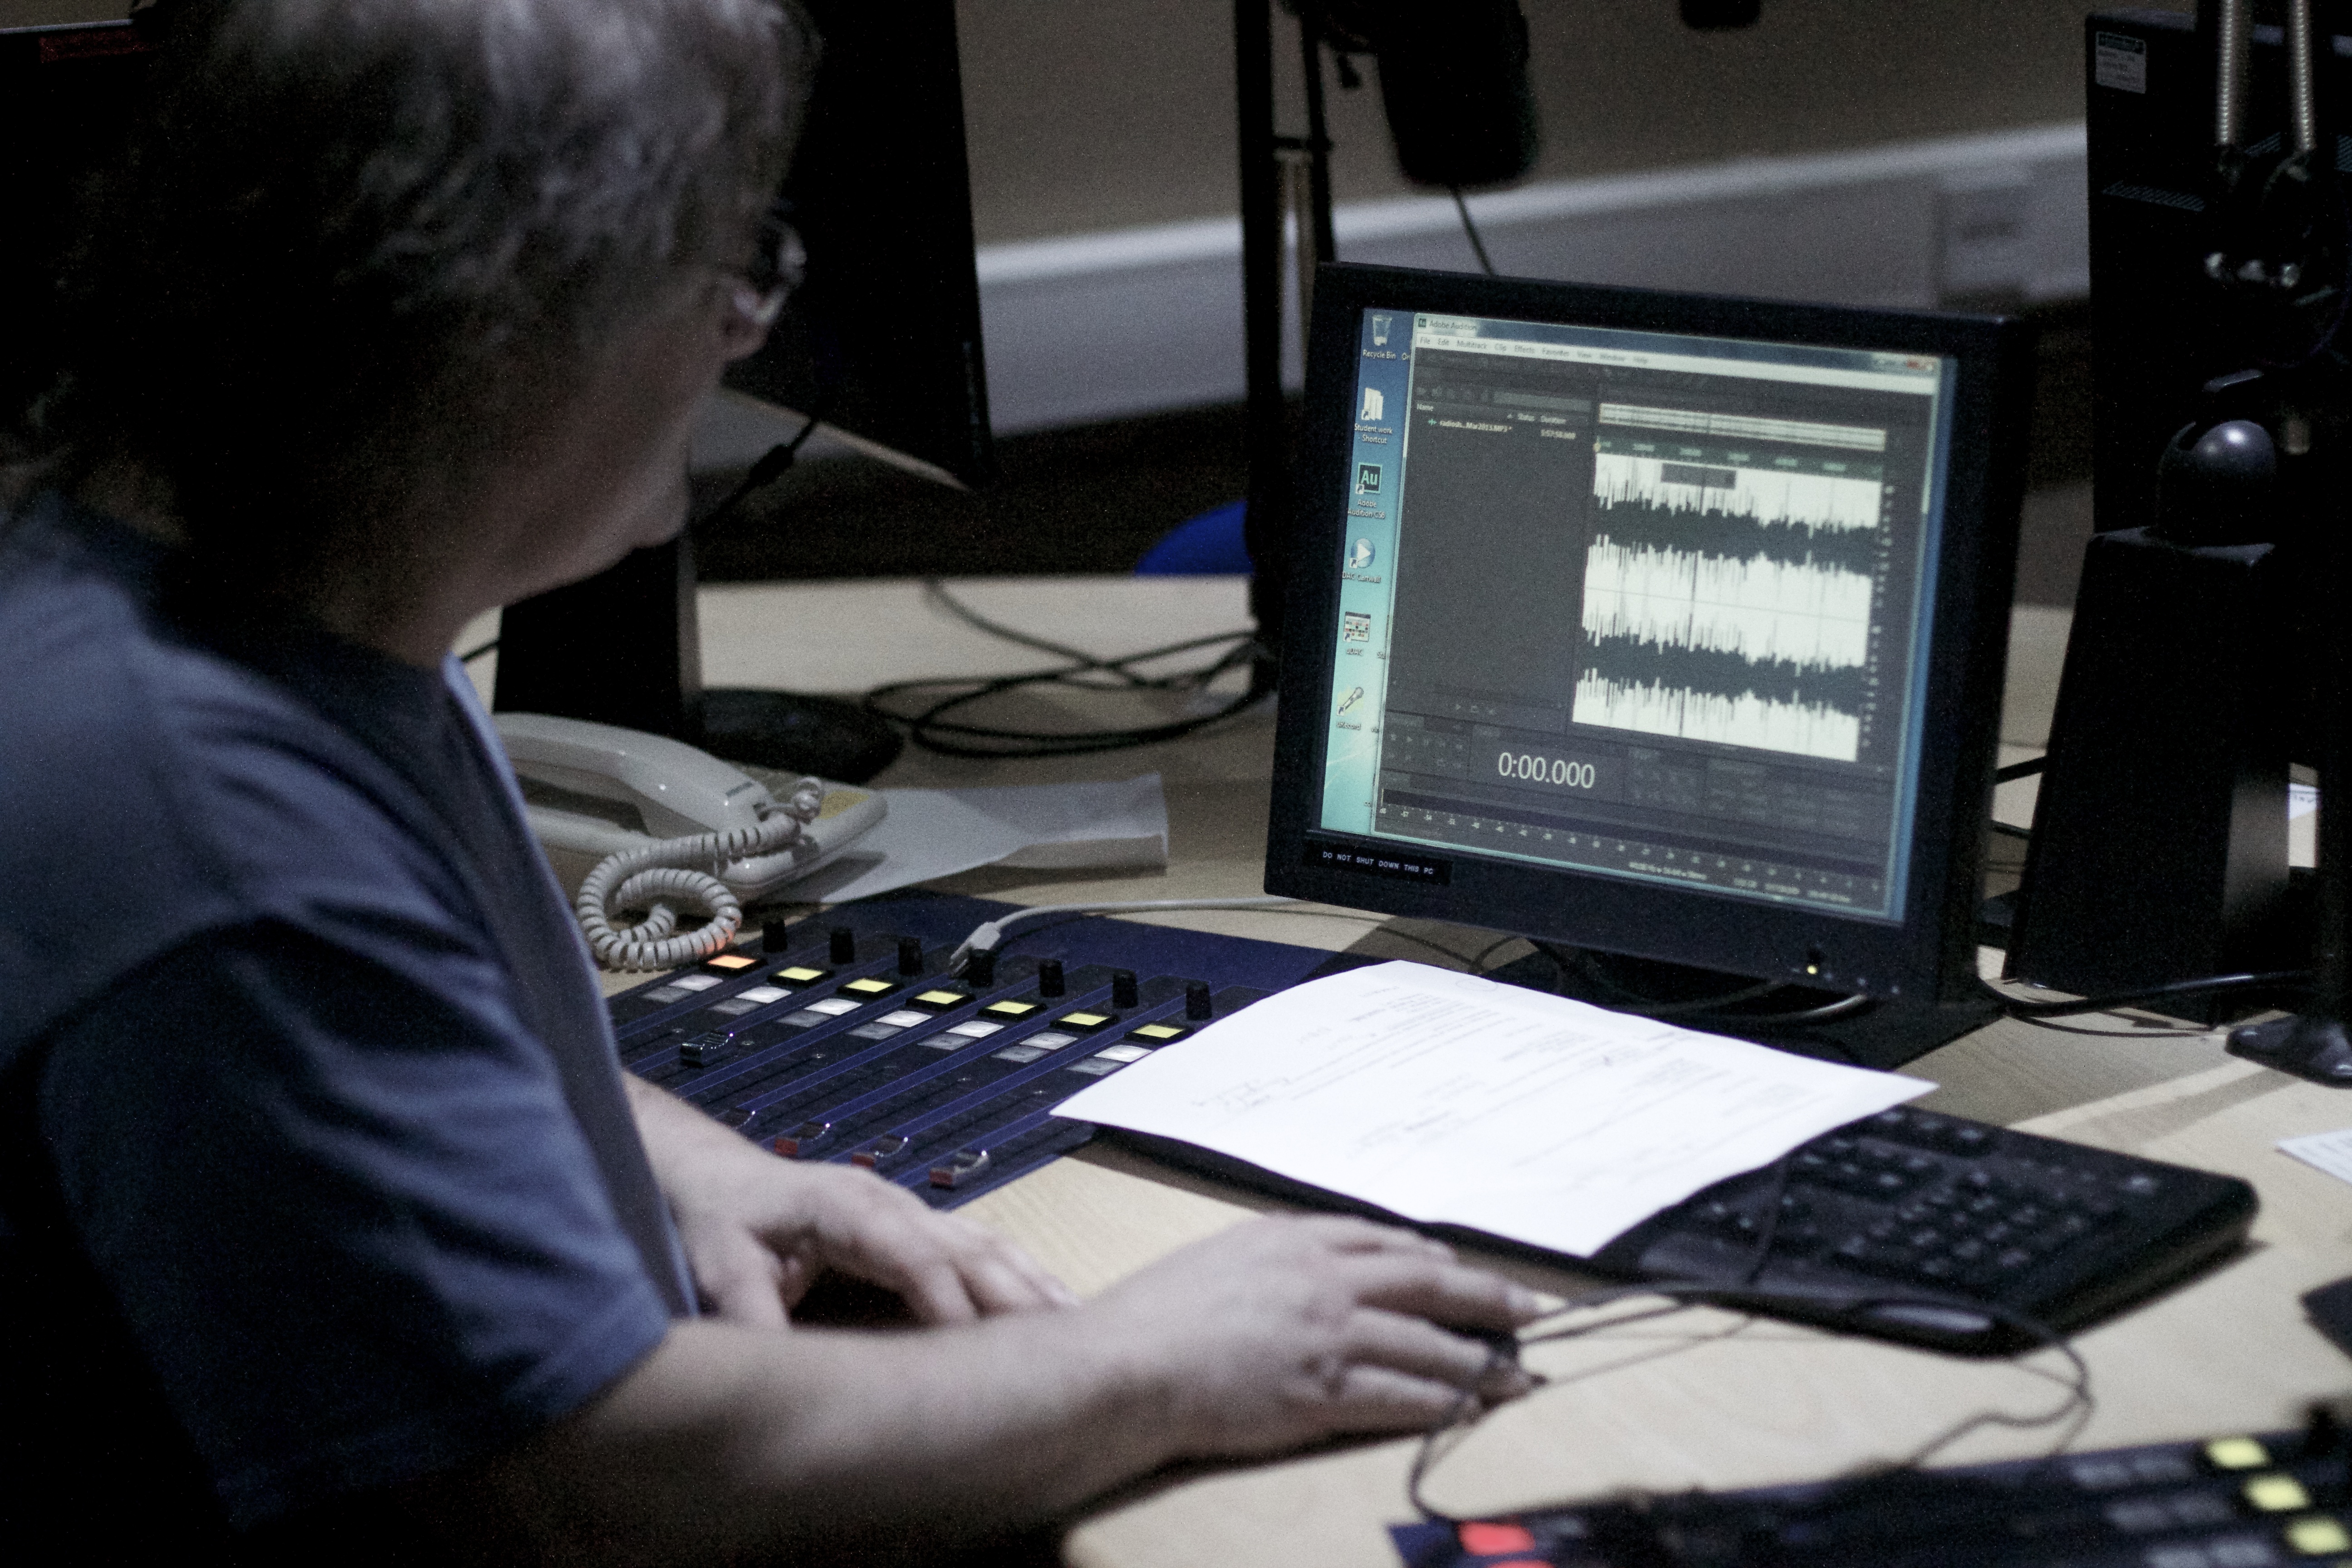
person, technology, professional, cool image, editing, personal computer, personal computer hardware, audio engineer, computer program